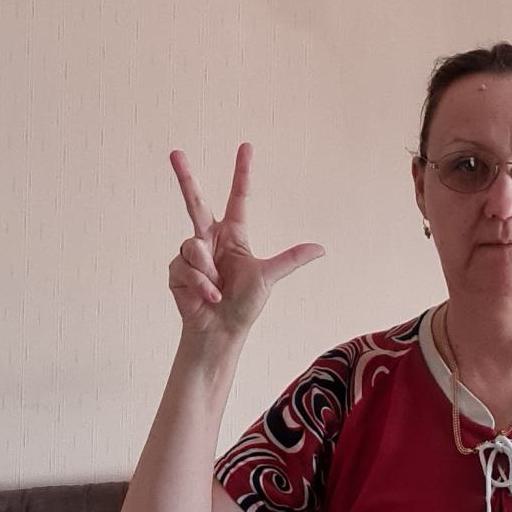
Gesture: three2